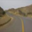
Label: road